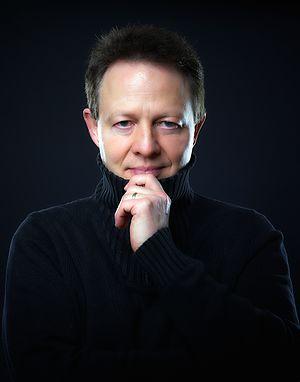
19 mars : début du premier Festival de Pâques de Salzbourg : La Walkyrie, direction et mise en scène Herbert von Karajan.
Andreas Boyde est un pianiste allemand.